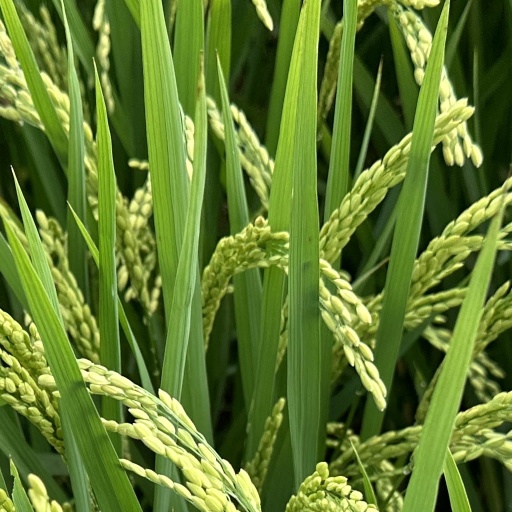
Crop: rice